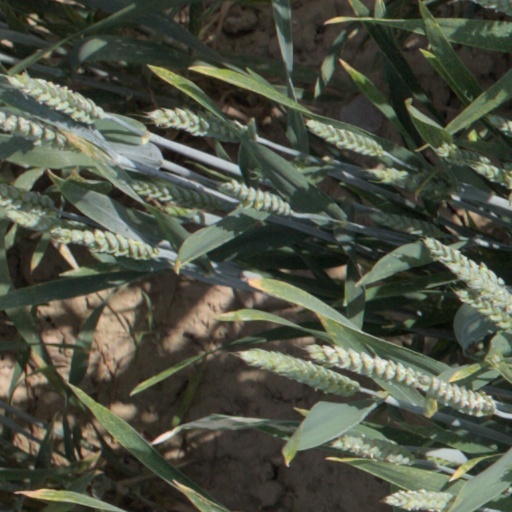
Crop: wheat